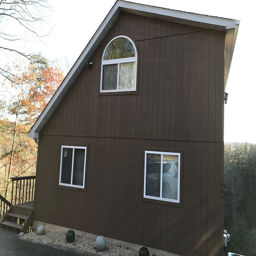
view of home from the driveway